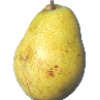
Label: Pear Monster 1